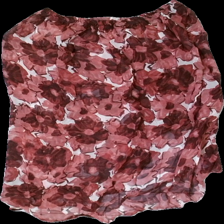
View: front
Type: Skirt
Category: Ladies
Brand: Not in the list
Brand text on label: stefanel
Colors: Pink, White
Material: 100% visc
Pattern: Floral print
Cut: Regular
Season: All
Smell: Minor
Price range: <50
Recommended usage: Reuse
Comment: dragen tråd